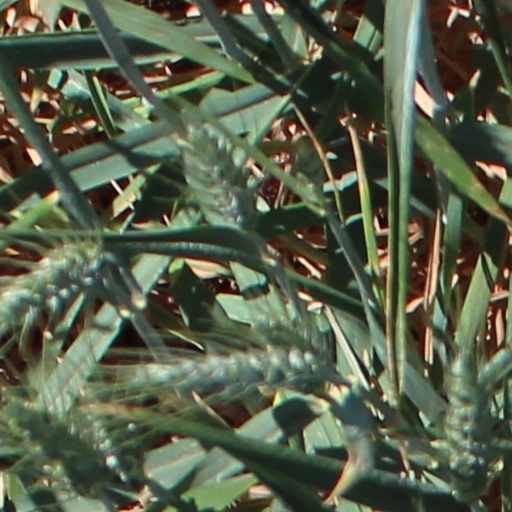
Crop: wheat